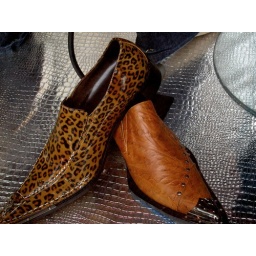
shoes in a shop window in south beach